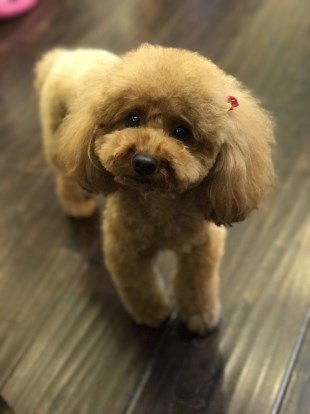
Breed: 7449-n000128-teddy